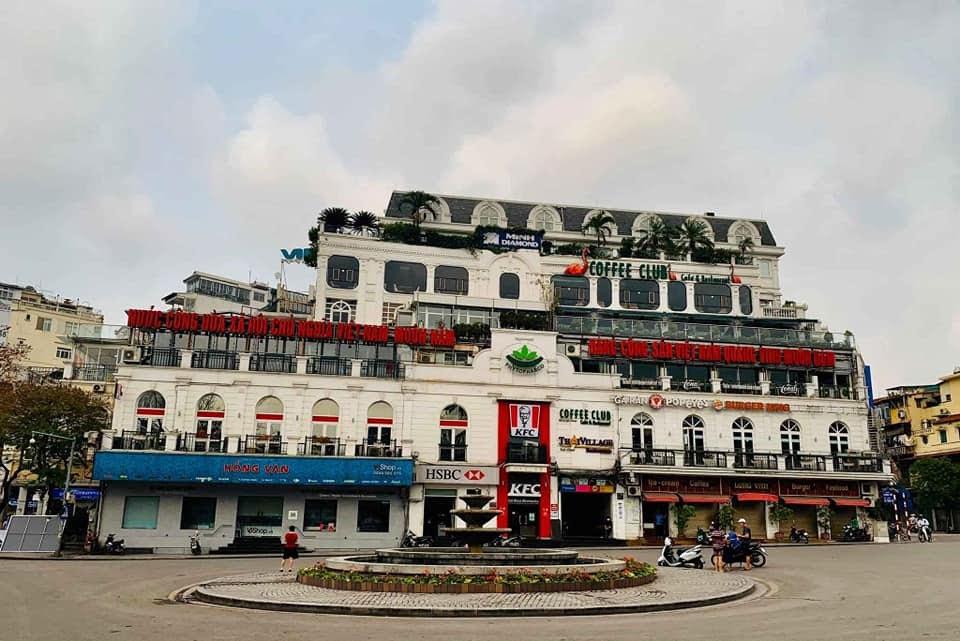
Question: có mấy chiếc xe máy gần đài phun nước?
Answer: có hai chiếc xe máy gần đài phun nước